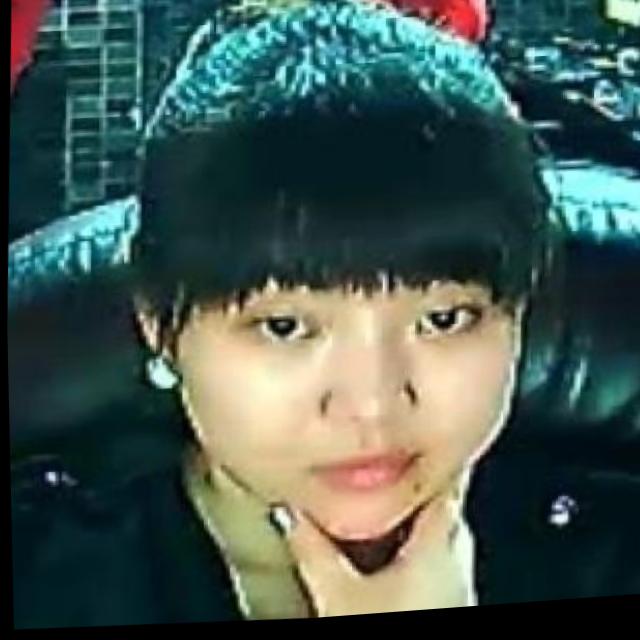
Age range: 21-44